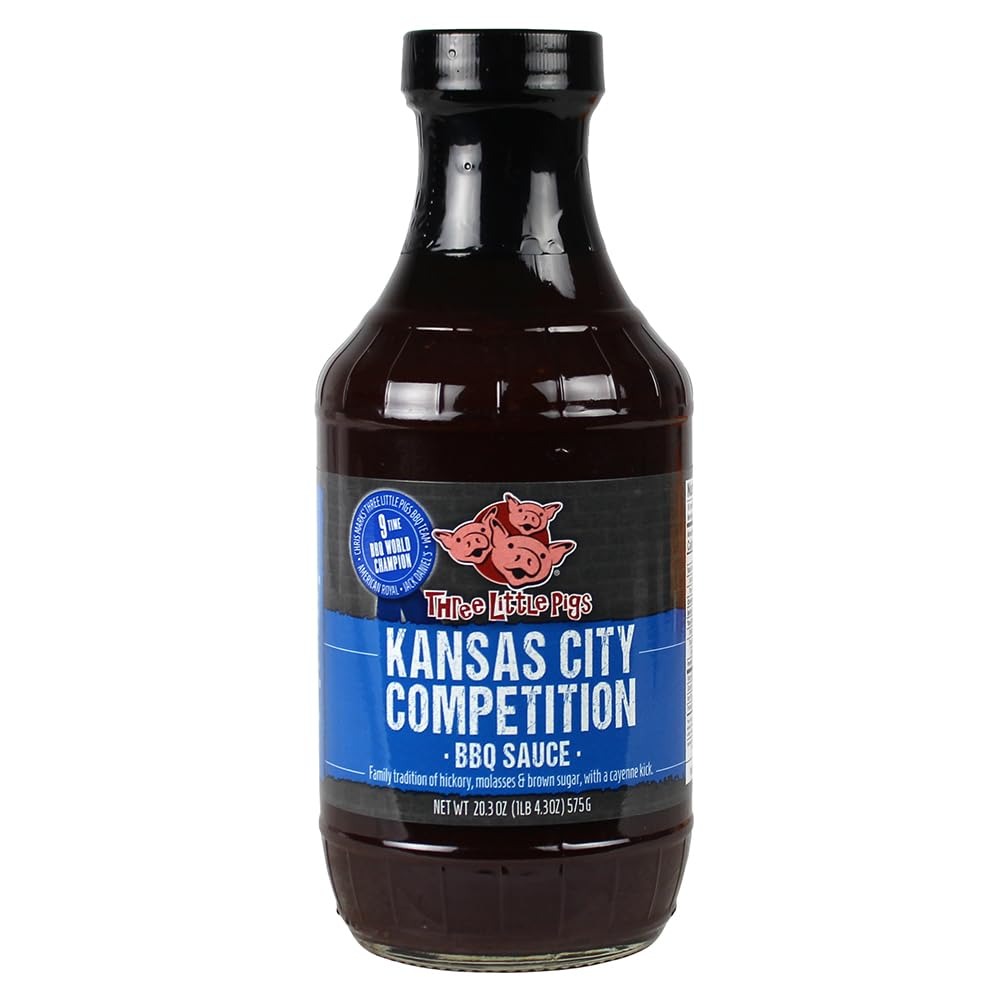
Item Name: Three Little Pigs Kansas City Competition BBQ Sauce
Bullet Point 1: Three Little Pigs Competition BBQ Sauce has been our secret to winning numerous BBQ awards and contests for years.
Bullet Point 2: Sub-Brand: KC Competition ,The classic tomato based sauce has a touch of heat added to Worcestershire sauce, sugar, seasonings and smoke.
Bullet Point 3: It is the balance of flavors that is the genius of this sauce. Thick enough to stay put, thin enough to pour, even when its cold.
Bullet Point 4: Try our original, spicy, and mustard barbecue sauces as well as our all purpose, meat & poultry, and steak dry rub seasonings!
Bullet Point 5: It's perfect for wings, ribs, pork, chicken, brisket, beef, steak, marinades, meatballs, seafood, burgers, vegetables and more! Try it in all your favorite recipes!
Value: 20.3
Unit: Ounce

Price: 14.9